Charles Wheeler (sculptor)

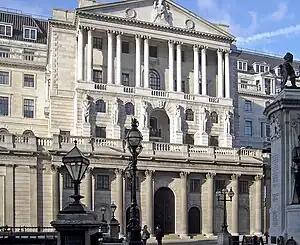
Bank of England facade, sculpture by Sir Charles Wheeler

Sir Charles Thomas Wheeler (14 March 1892 – 22 August 1974) was a British sculptor who worked in bronze and stone who became the first sculptor to hold the presidency of the Royal Academy, from 1956 until 1966.